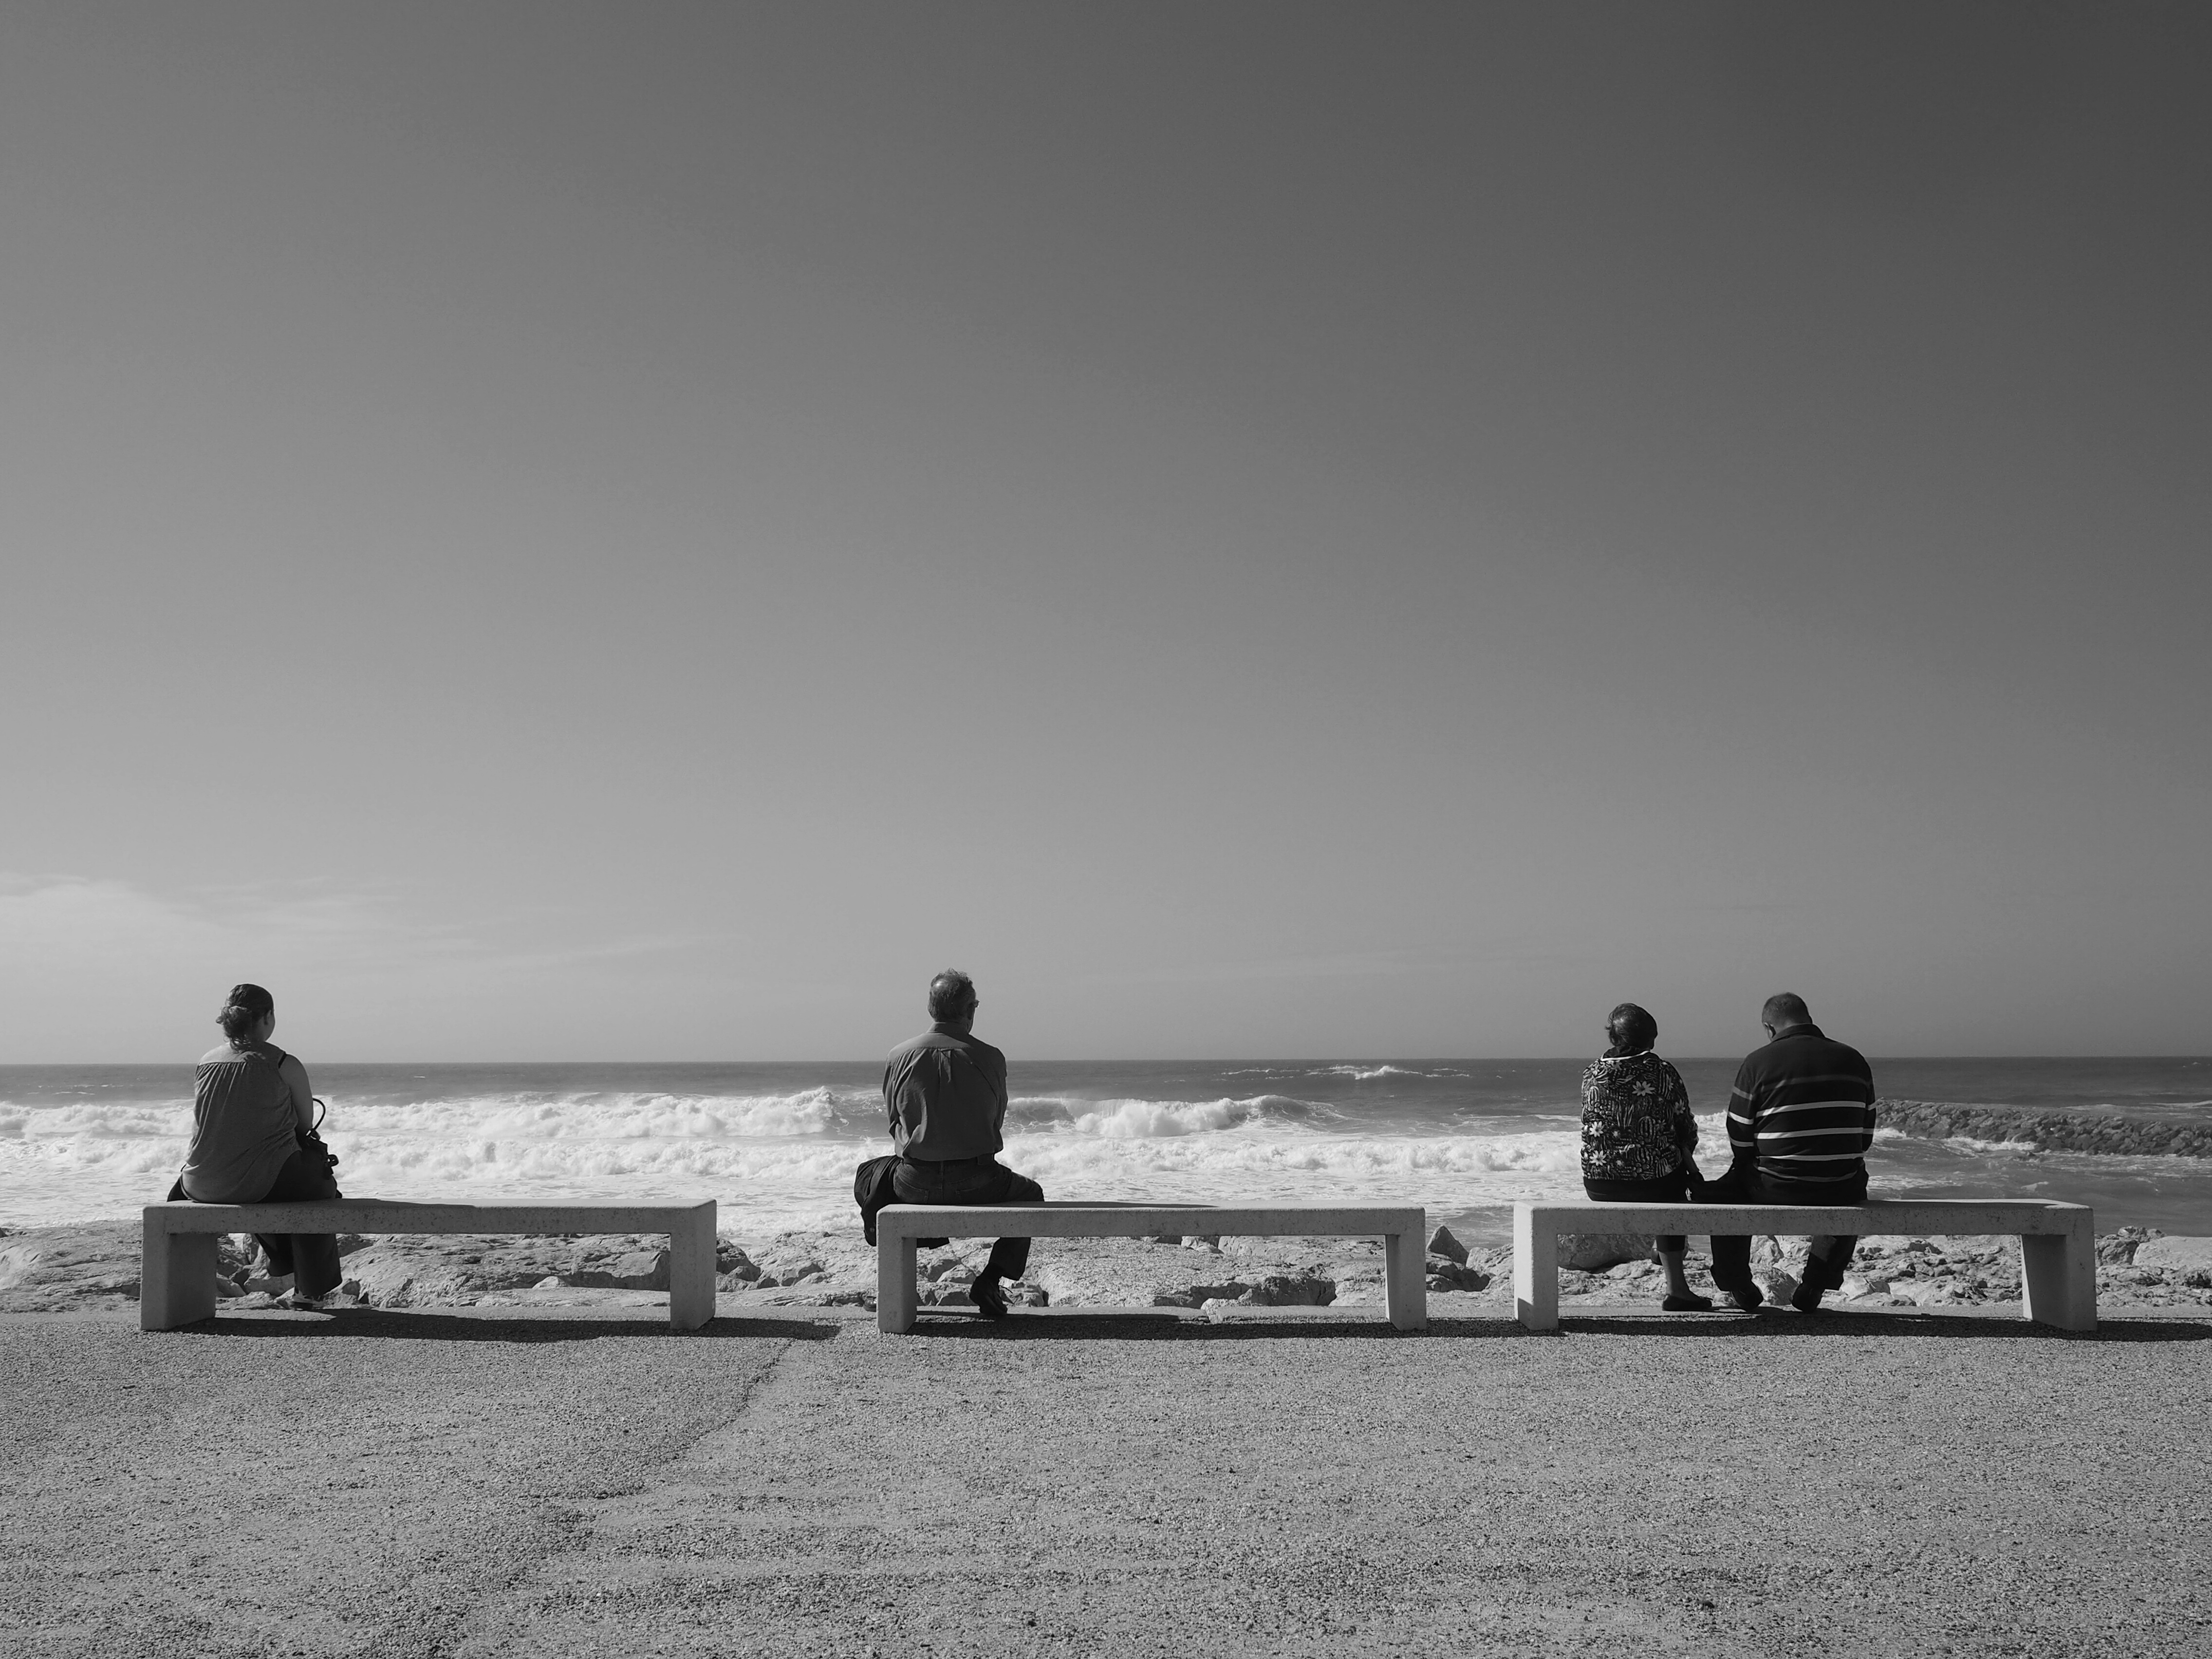
beach, sea, coast, horizon, silhouette, black and white, people, sun, white, street, photography, urban, social, line, portrait, lens, black, monochrome, bw, blackandwhite, blackwhite, streets, candid, moments, public, olympus, photograph, portugal, prime, pretoebranco, rua, omd, resting, 17mm, moment, unposed, pretobranco, sp, portuguese, pb, inpublic, fotografiaderua, streetmoments, em10, lavinha, jo olavinha, monochrome photography, atmospheric phenomenon, human positions